Blotcheye soldierfish

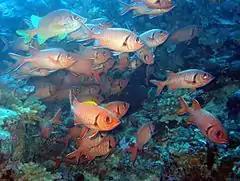
Mixed-species aggregation of "Myripristis berndti"

The species grows to a length of TL. The body is oval and laterally compressed, and the scales are quite large. The basic colour is silvery pink to pale yellowish, with red scale margins. The opercular membrane is black. The dorsal fin is large and spiny, ranging from yellow to orange-yellow, and the other fins are red with white edges. The eyes are large, because the species is mainly nocturnal. The lower jaw protrudes beyond the upper jaw when mouth is closed. They usually aggregate in mixed-species and mainly feed on plankton. It is a target of commercial fisheries and can also be found in the aquarium trade.